Propaganda of the deed

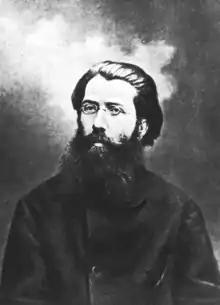
Carlo Cafiero, one of the main proponents of propaganda by the deed in the early Italian anarchist movement

In the wake of the suppression of the Paris Commune and rising political repression against the left-wing, during the 1870s, many European anarchists became impatient with gradualist methods such as education and industrial action. They instead turned towards propaganda by the deed, which they saw as a means to accelerate social change and bring about a revolution. When Italian activists such as Carlo Cafiero, Andrea Costa and Errico Malatesta joined the nascent anarchist movement, they organised political demonstrations and strike actions, with the aim of inciting an uprising that would escalate into a generalised insurrection. In 1874, Costa and Malatesta planned an insurrection in Bologna, but they were arrested by the "Carabinieri" before they made it to the city.